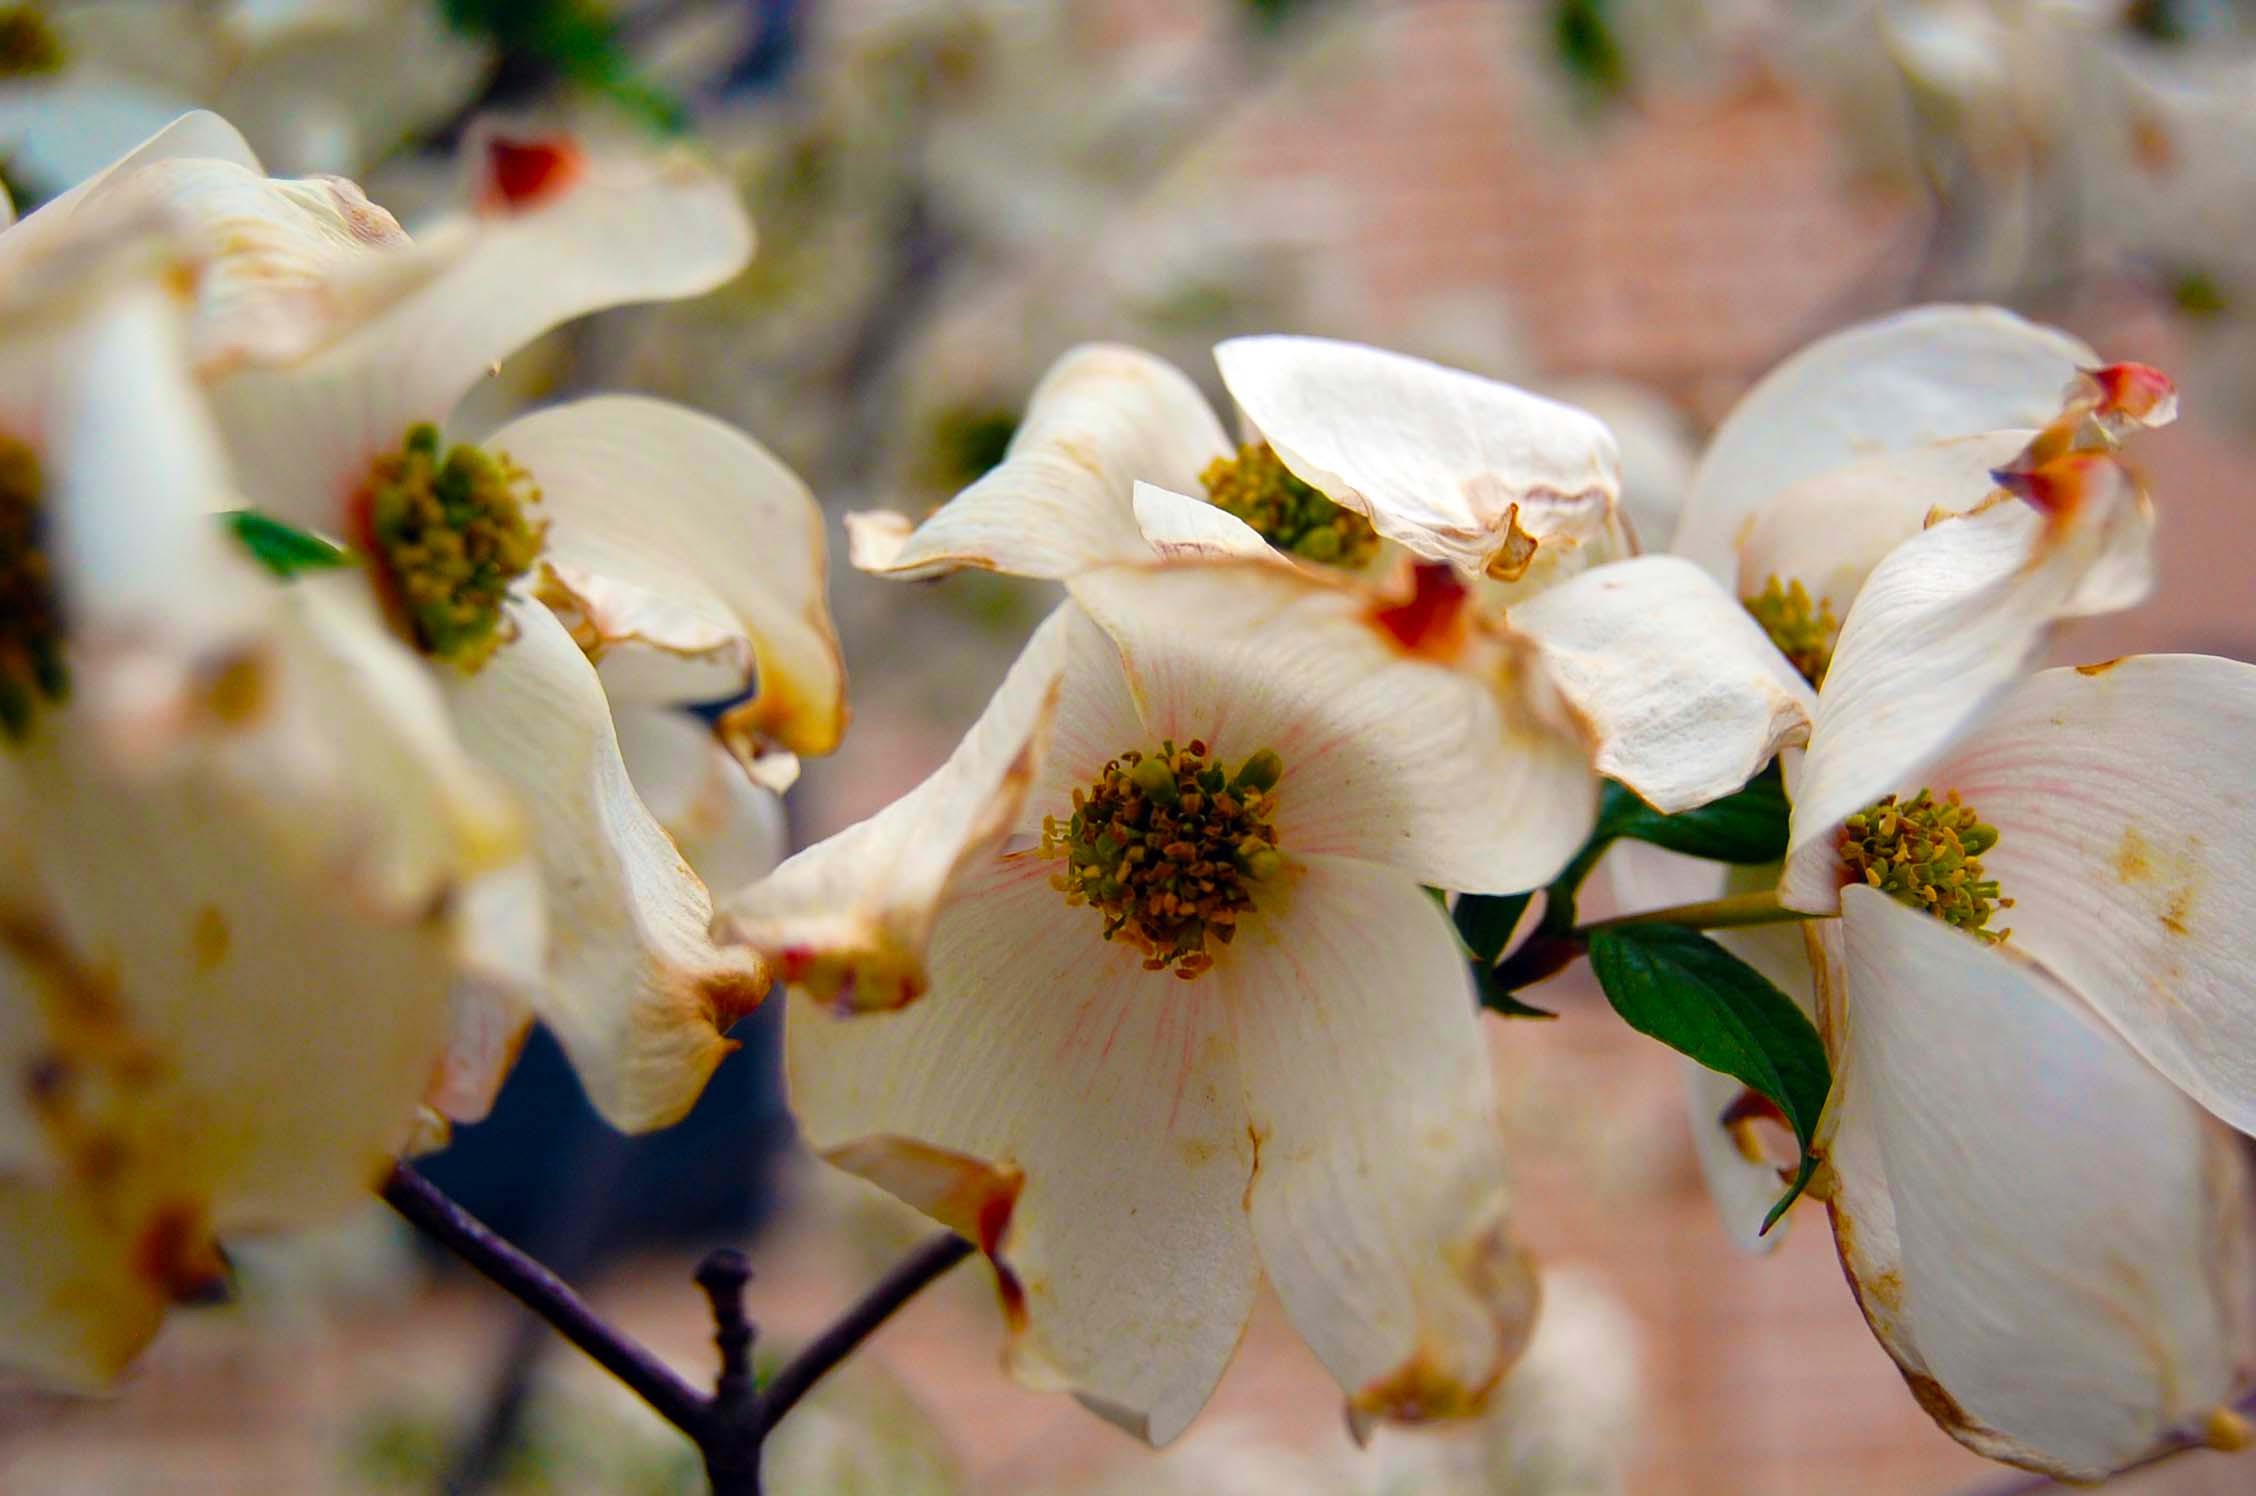
nature, branch, blossom, plant, flower, petal, spring, produce, botany, flora, cherry blossom, wildflower, close up, macro photography, flowering plant, land plant